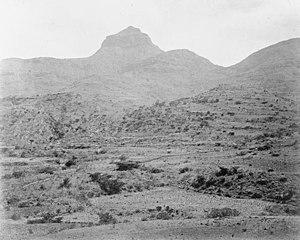
Amba Alagi est une montagne du nord de l'Éthiopie située dans la zone administrative Debubawi de la région du Tigré. Elle domine la route qui relie au sud la ville de Mekele à celle de Maychew. En raison de son emplacement stratégique, Amba Alagi fut le lieu de plusieurs batailles.